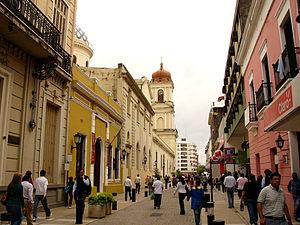
La province de Tucumán est une province de l'Argentine située au nord-ouest du pays. Elle a pour capitale la ville de San Miguel de Tucumán.